Virginia Woolf

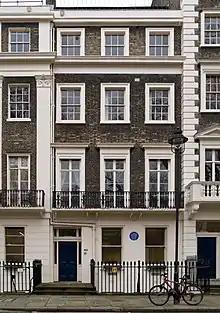
Photograph of 46 Gordon Square, Virginia's home from 1904 to 1907

As was common at the time, Virginia's mother did not believe in formal education for her daughters. Instead, Virginia was educated in a piecemeal fashion by her parents. She also received piano lessons. Virginia had unrestricted access to her father's vast library, exposing her to much of the literary canon. This resulted in a greater depth of reading than any of her Cambridge contemporaries. She later recalled: